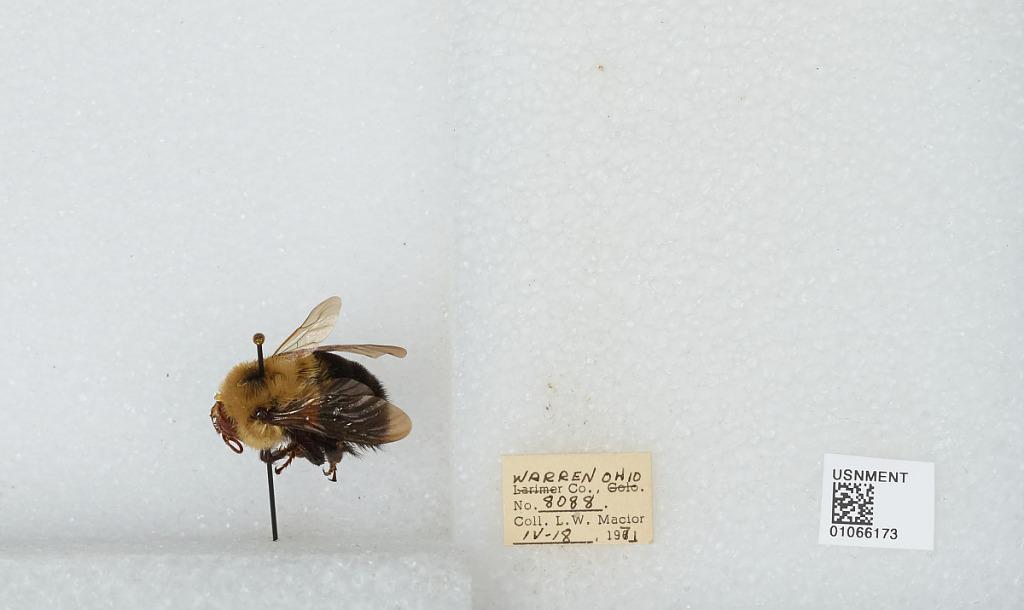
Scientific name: Bombus (Pyrobombus) bimaculatus Cresson
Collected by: L. Macior
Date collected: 1971-4-18
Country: United States
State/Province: Ohio
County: Warren
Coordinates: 39.4242, -84.1856